Dunscore Old Kirk

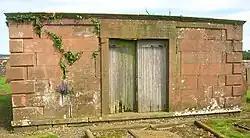
The Fergusson of Isle mausoleum.

The 1855 OS map shows a rectangular grave yard in the fields off a minor road to the north of Fardingwell Farm. A track runs up to the enclosure and ends at a rectangular area next to the 'Laird of Lag's Tomb'. The site is now enclosed within a well built stone wall. Trees are shown encircling the cemetery in 1855.